Liudmyla Protsenko

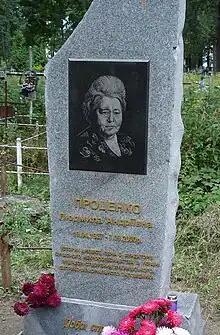

Liudmyla Andriivna Protsenko (19 April 1927 – 7 September 2000) was a Ukrainian historian, archivist, and local historian.